107th Light Anti-Aircraft Regiment, Royal Artillery

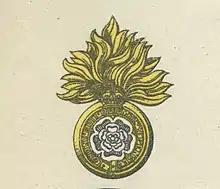
Cap badge of the Royal Fusiliers, 1941

14th (Overseas Defence) Battalion, Royal Fusiliers, was originally formed (by an order dated 7 November 1939) at Citadel Barracks, Dover, as part of the rapid expansion of the British Army on the outbreak of World War II. The personnel were men aged 35 to 50, who had seen service during World War I, drawn from No 15 Holding Battalion, Royal Fusiliers. The battalion was commanded by Lieutenant-Colonel J.L. Heselton. It moved to Halstead in Essex on 5 February 1940, and recruits were still coming in and being uniformed on 21 February, the day before it embarked for France.